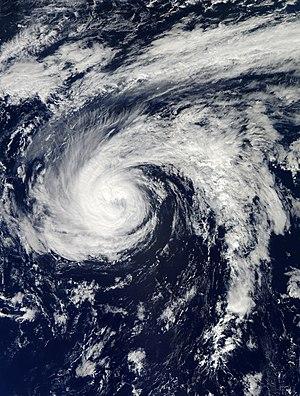
La saison cyclonique 2012 dans l'océan Atlantique nord débute officiellement le 1ᵉʳ juin pour se terminer le 30 novembre 2012, selon la définition de l'Organisation météorologique mondiale. Cependant, la première tempête tropicale de l'année, nommée Alberto, s'est formée dès le 19 mai. Depuis la formation de la tempête tropicale Debby le 23 juin, cette saison est la toute première à enregistrer 4 tempêtes nommées avant le mois de juillet, bien que le record détenu date de 1851.